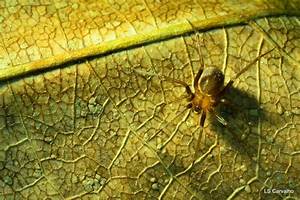
Label: spider